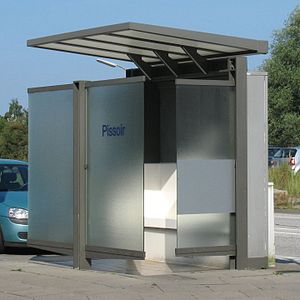
Pissoir
Pissoir i Hamborg
Et pissoir er et offentligt rum, hvori mænd kan forrette deres vandladning. Rummet er indrettet med urinaler eller en eller flere pisserender, der er som regel også en eller flere håndvaske med sæbeautomater og spejl. Mange steder findes der også kondomautomater.